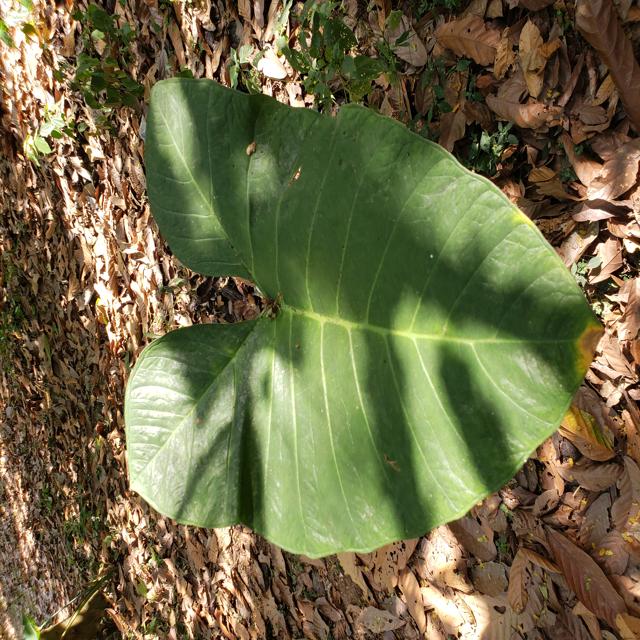
Label: Healthy